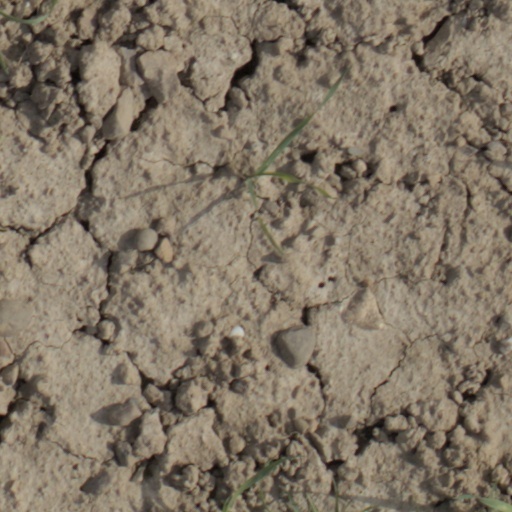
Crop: wheat